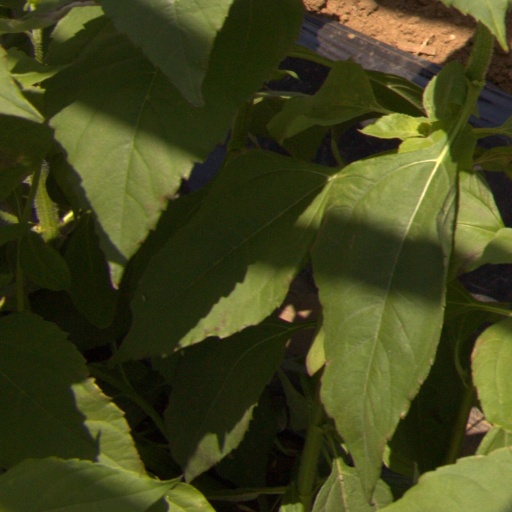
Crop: Jerusalem artichoke